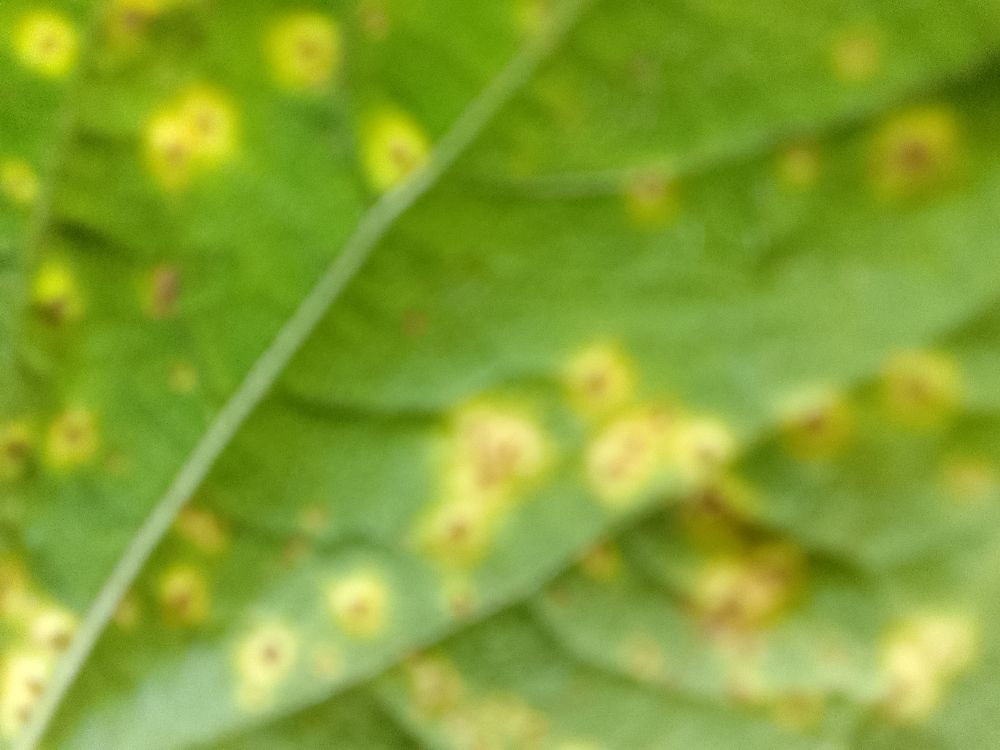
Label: rust